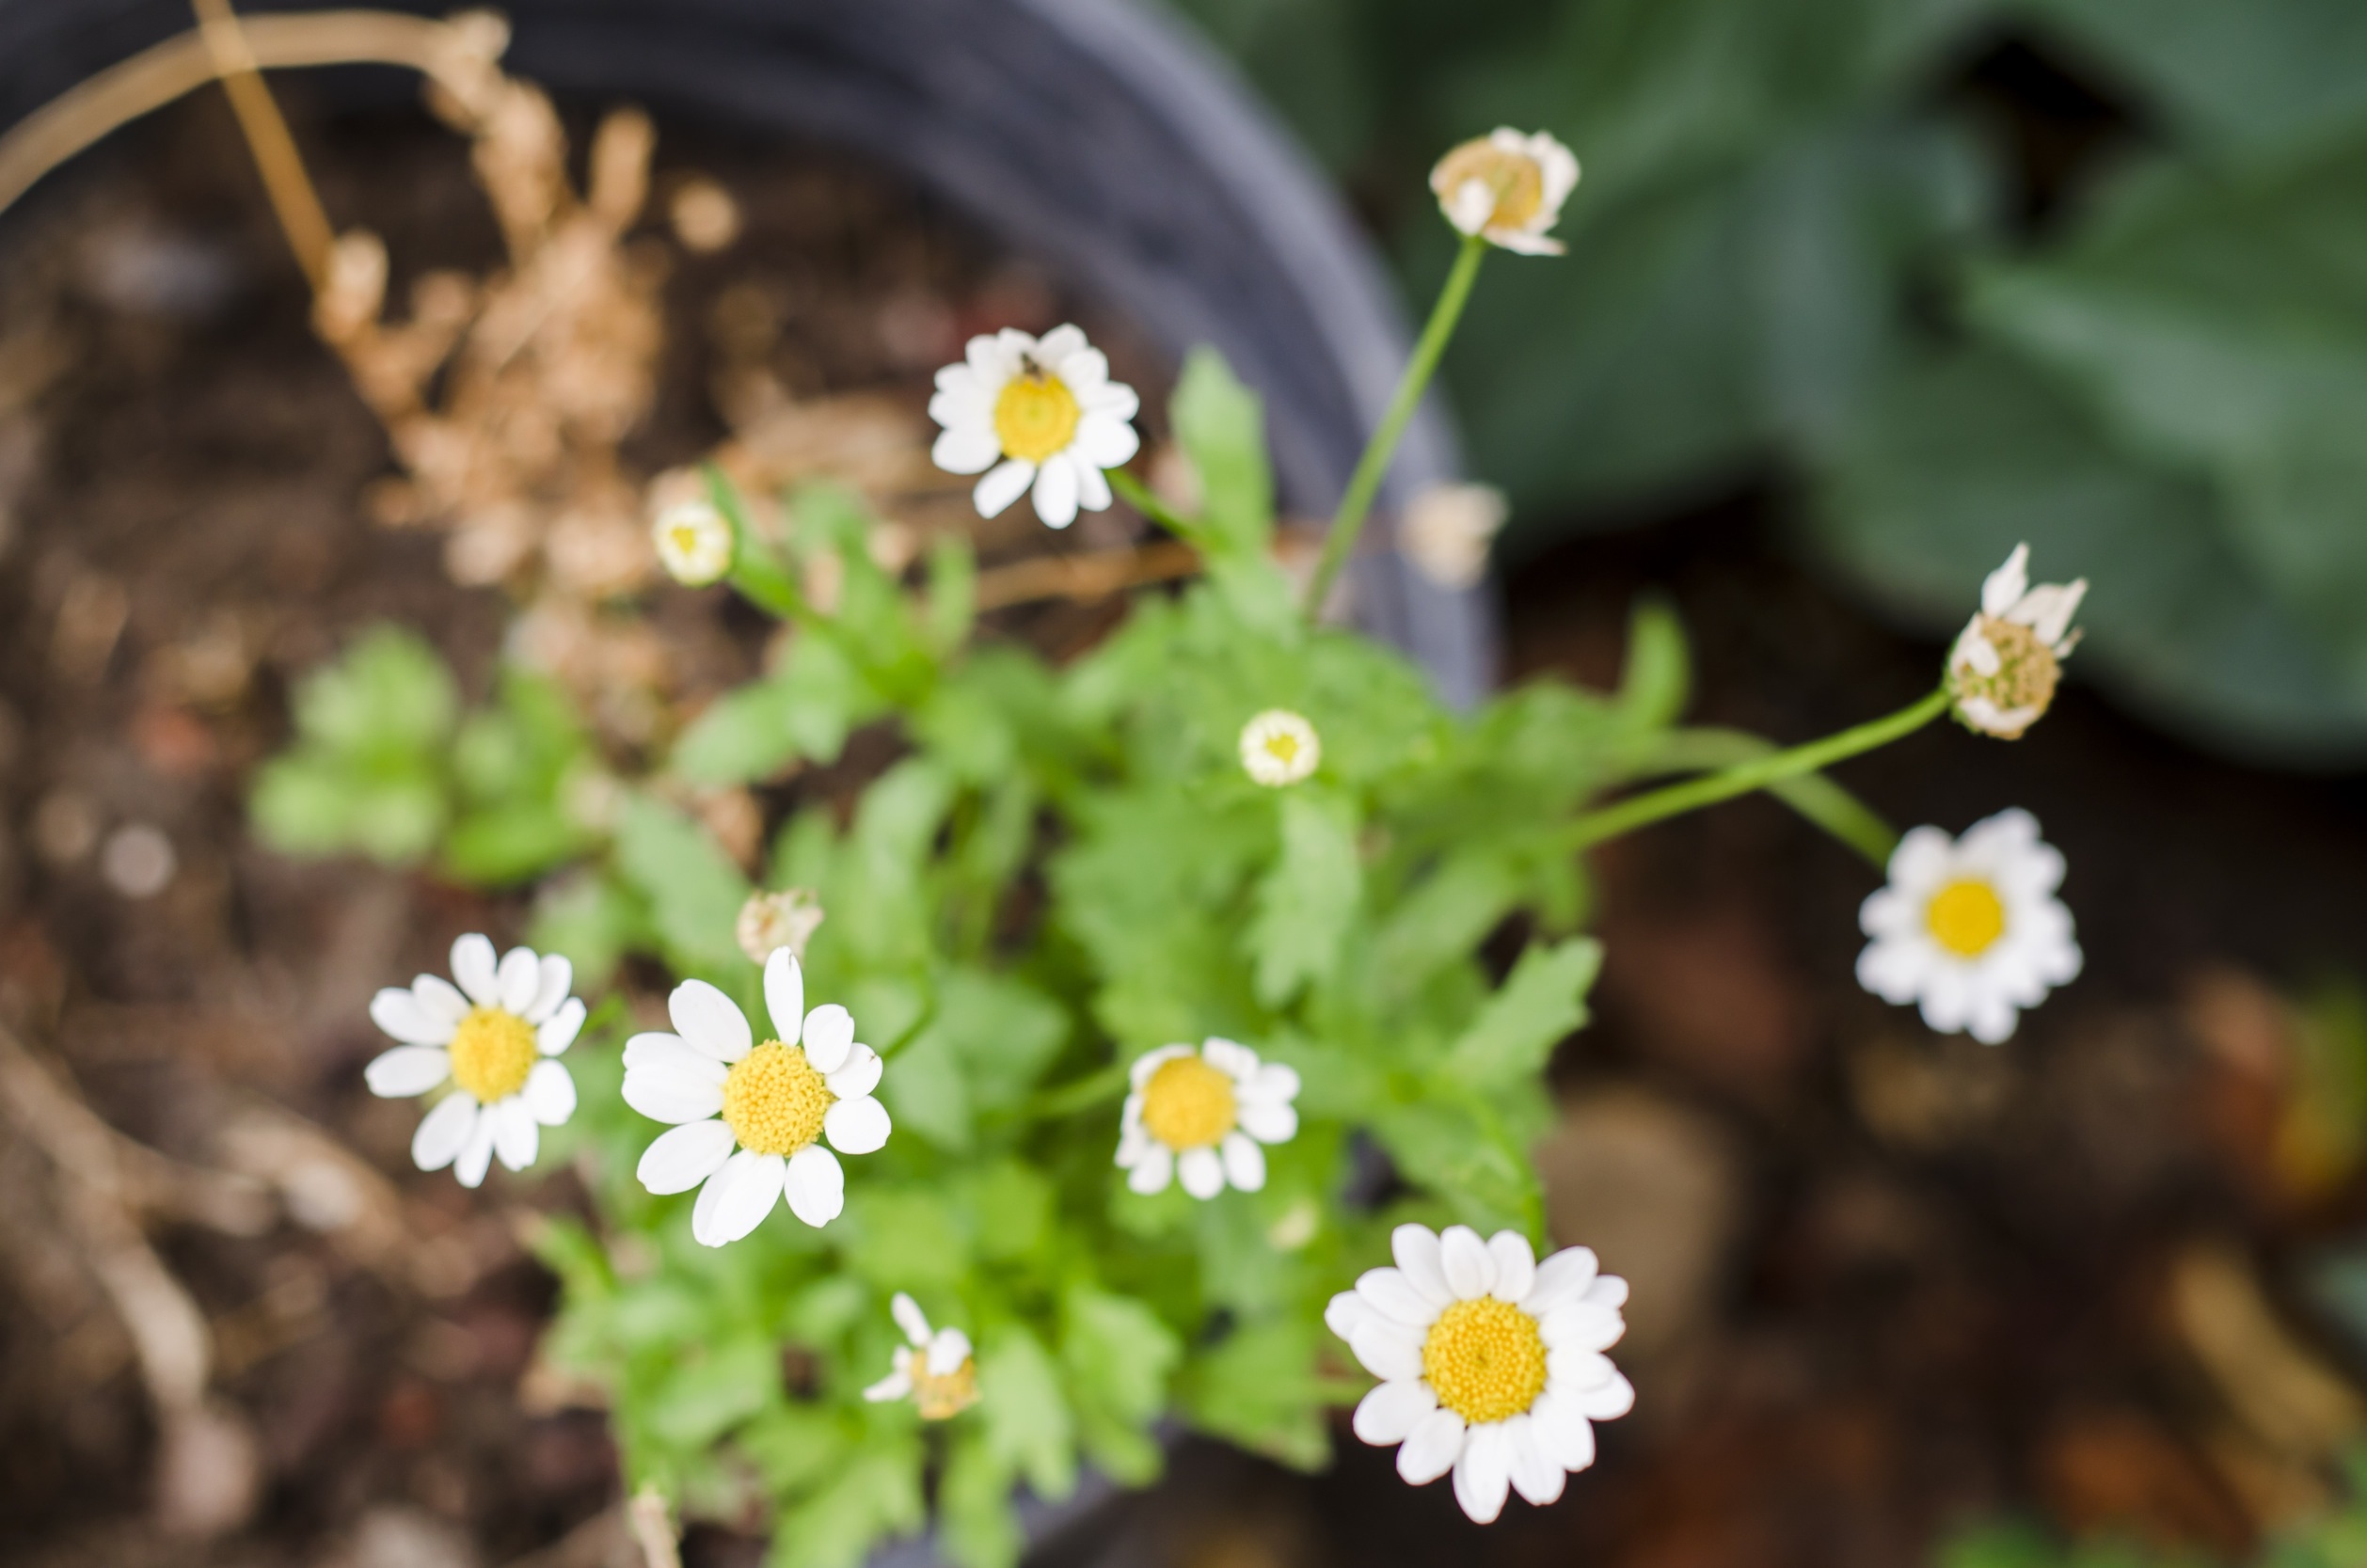
nature, blossom, plant, flower, pot, daisy, herb, botany, yellow, garden, flora, wildflower, flowers, daisies, macro photography, flowering plant, daisy family, annual plant, land plant, chamaemelum nobile, tanacetum parthenium